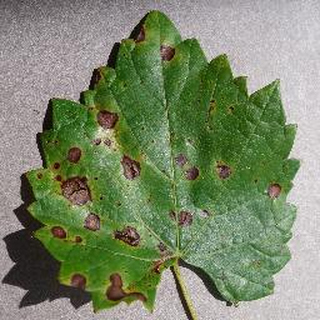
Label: grape_black_rot